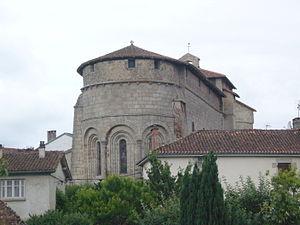
Église fortifiée de Blond (Haute-Vienne, France)
Blond est une commune française située dans le département de la Haute-Vienne en région Nouvelle-Aquitaine.
L'église de l'Ordination-de-Saint-Martin est une église catholique située à Blond, en France.